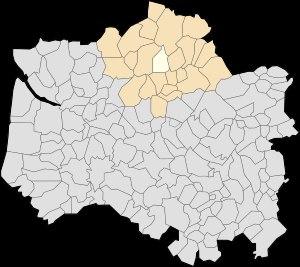
Hucqueliers est une commune française située dans le département du Pas-de-Calais en région Hauts-de-France.